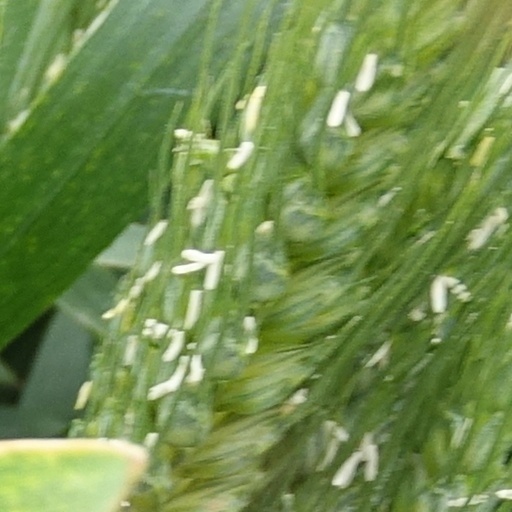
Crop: wheat